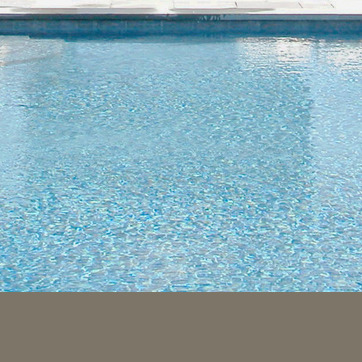
Material: water